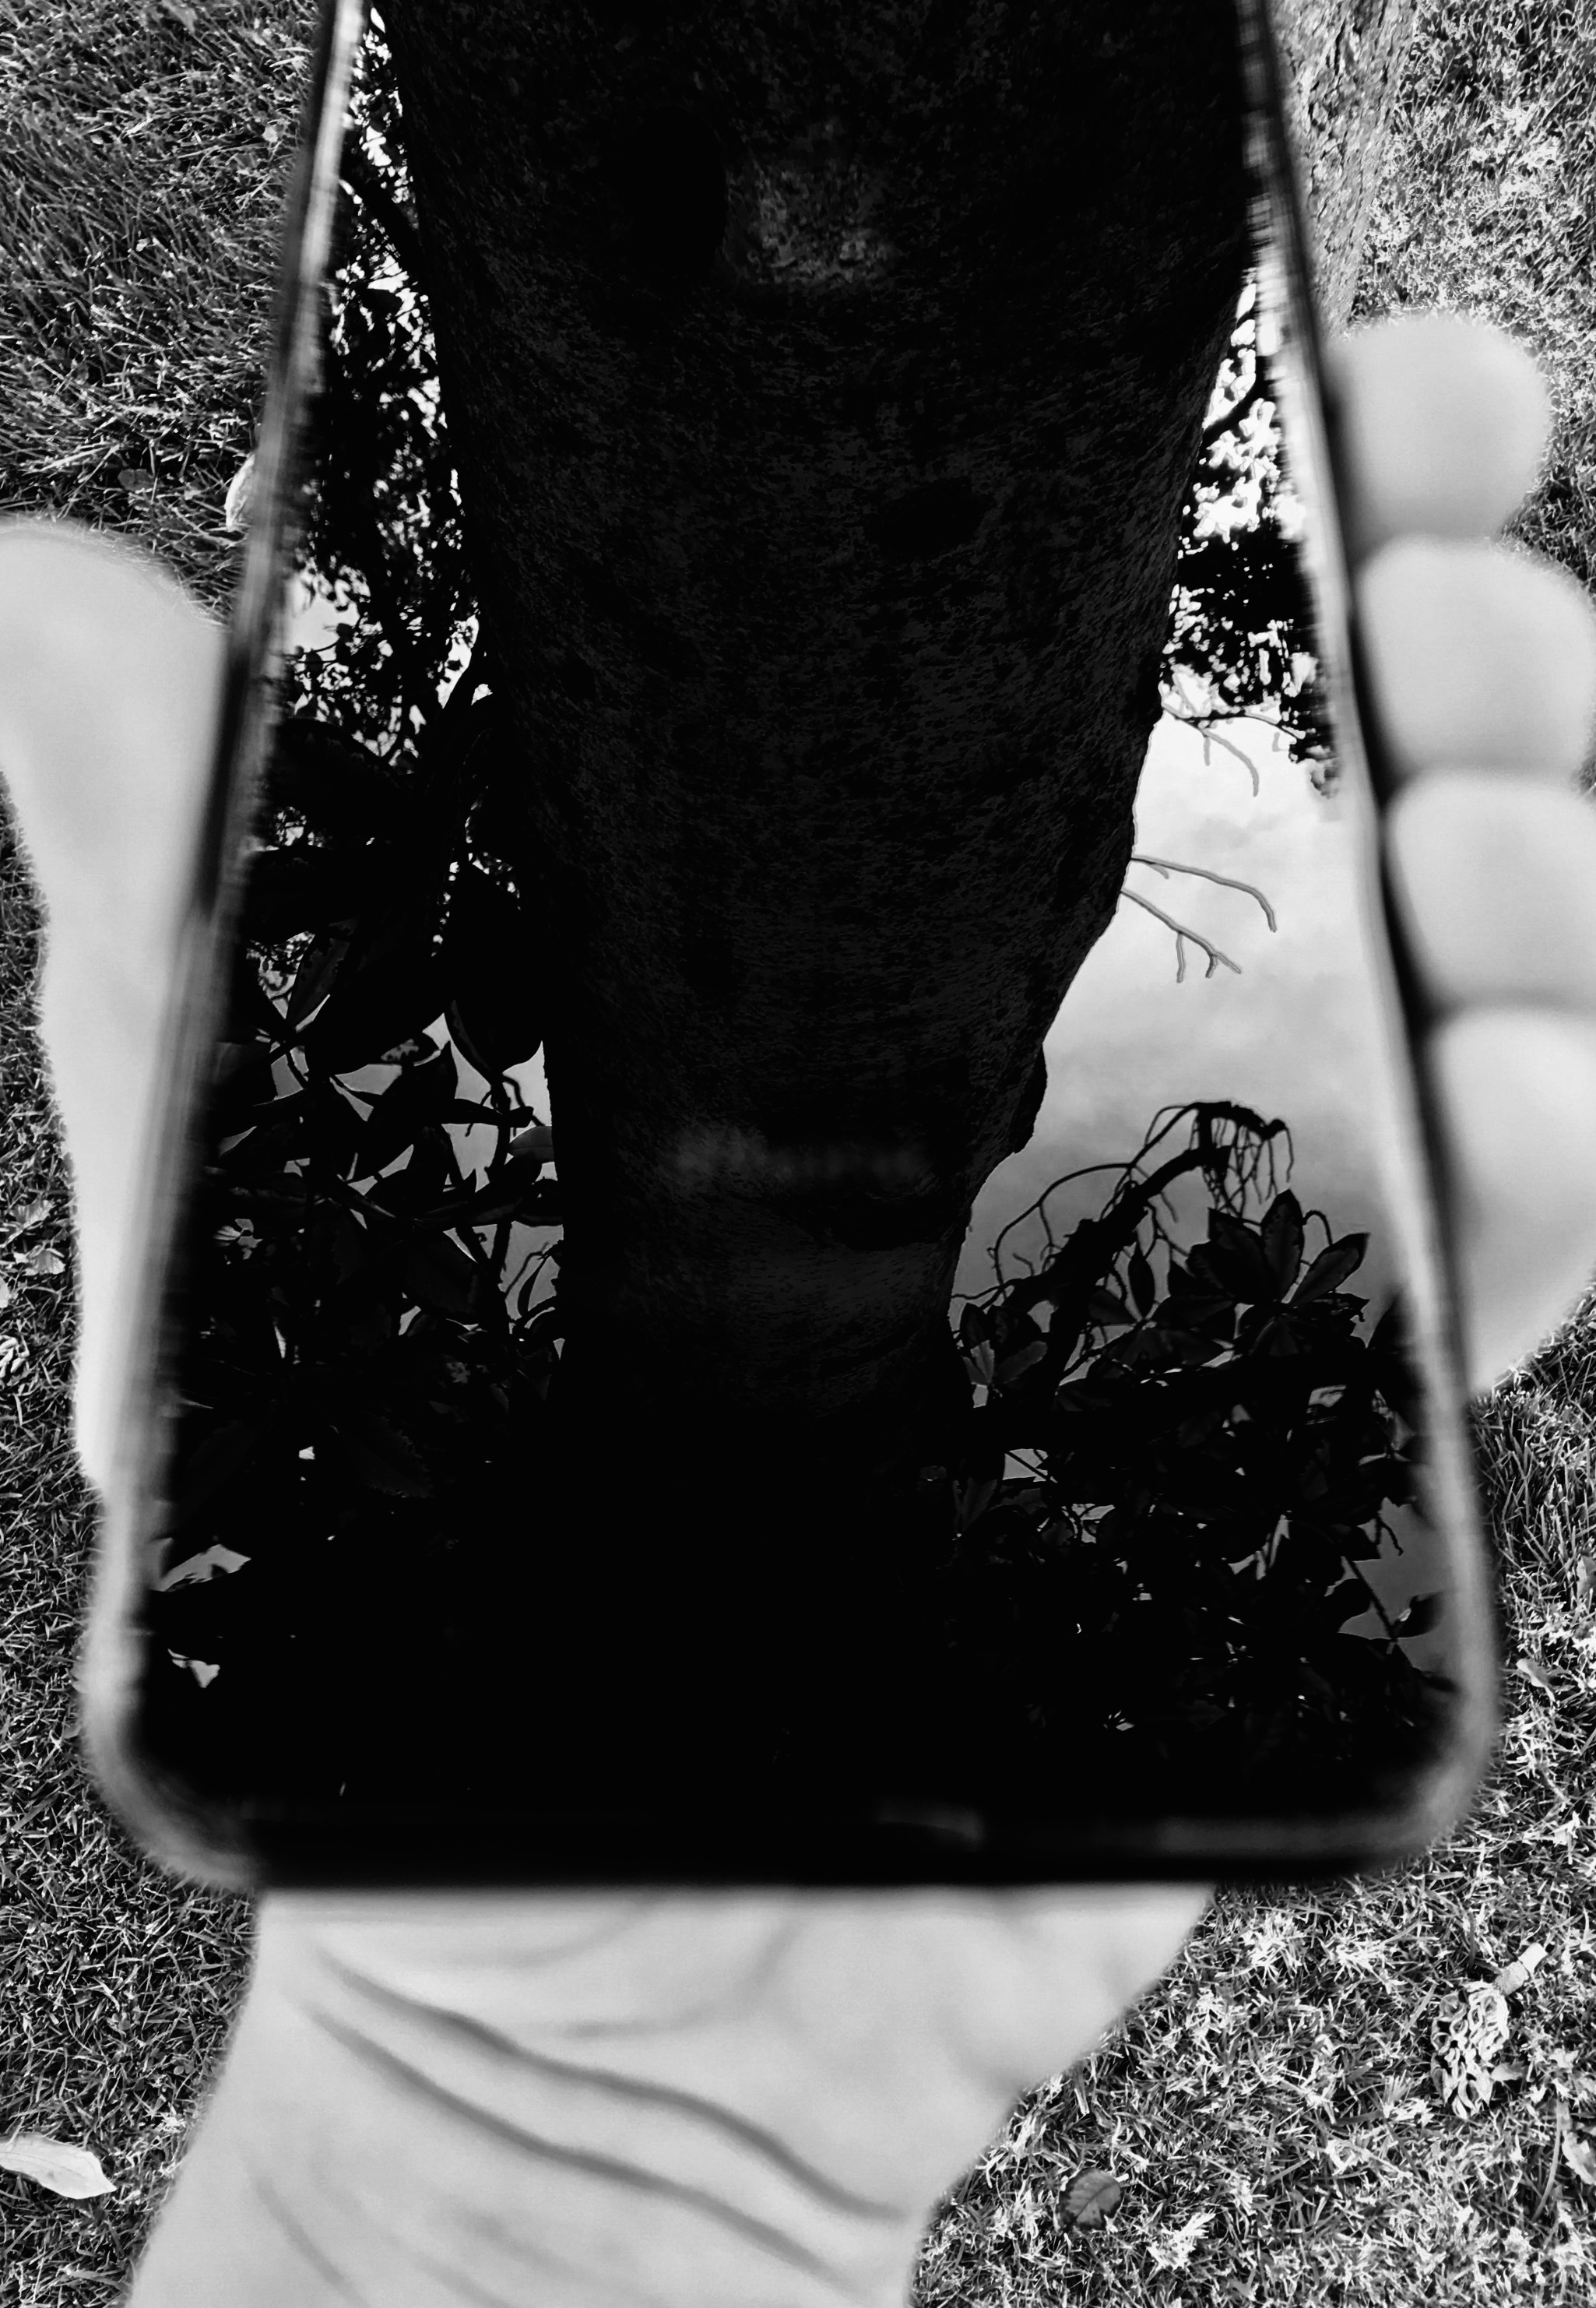
hand, black and white, girl, woman, white, photography, model, spring, fashion, black, monochrome, dress, photograph, beauty, image, emotion, photo shoot, monochrome photography